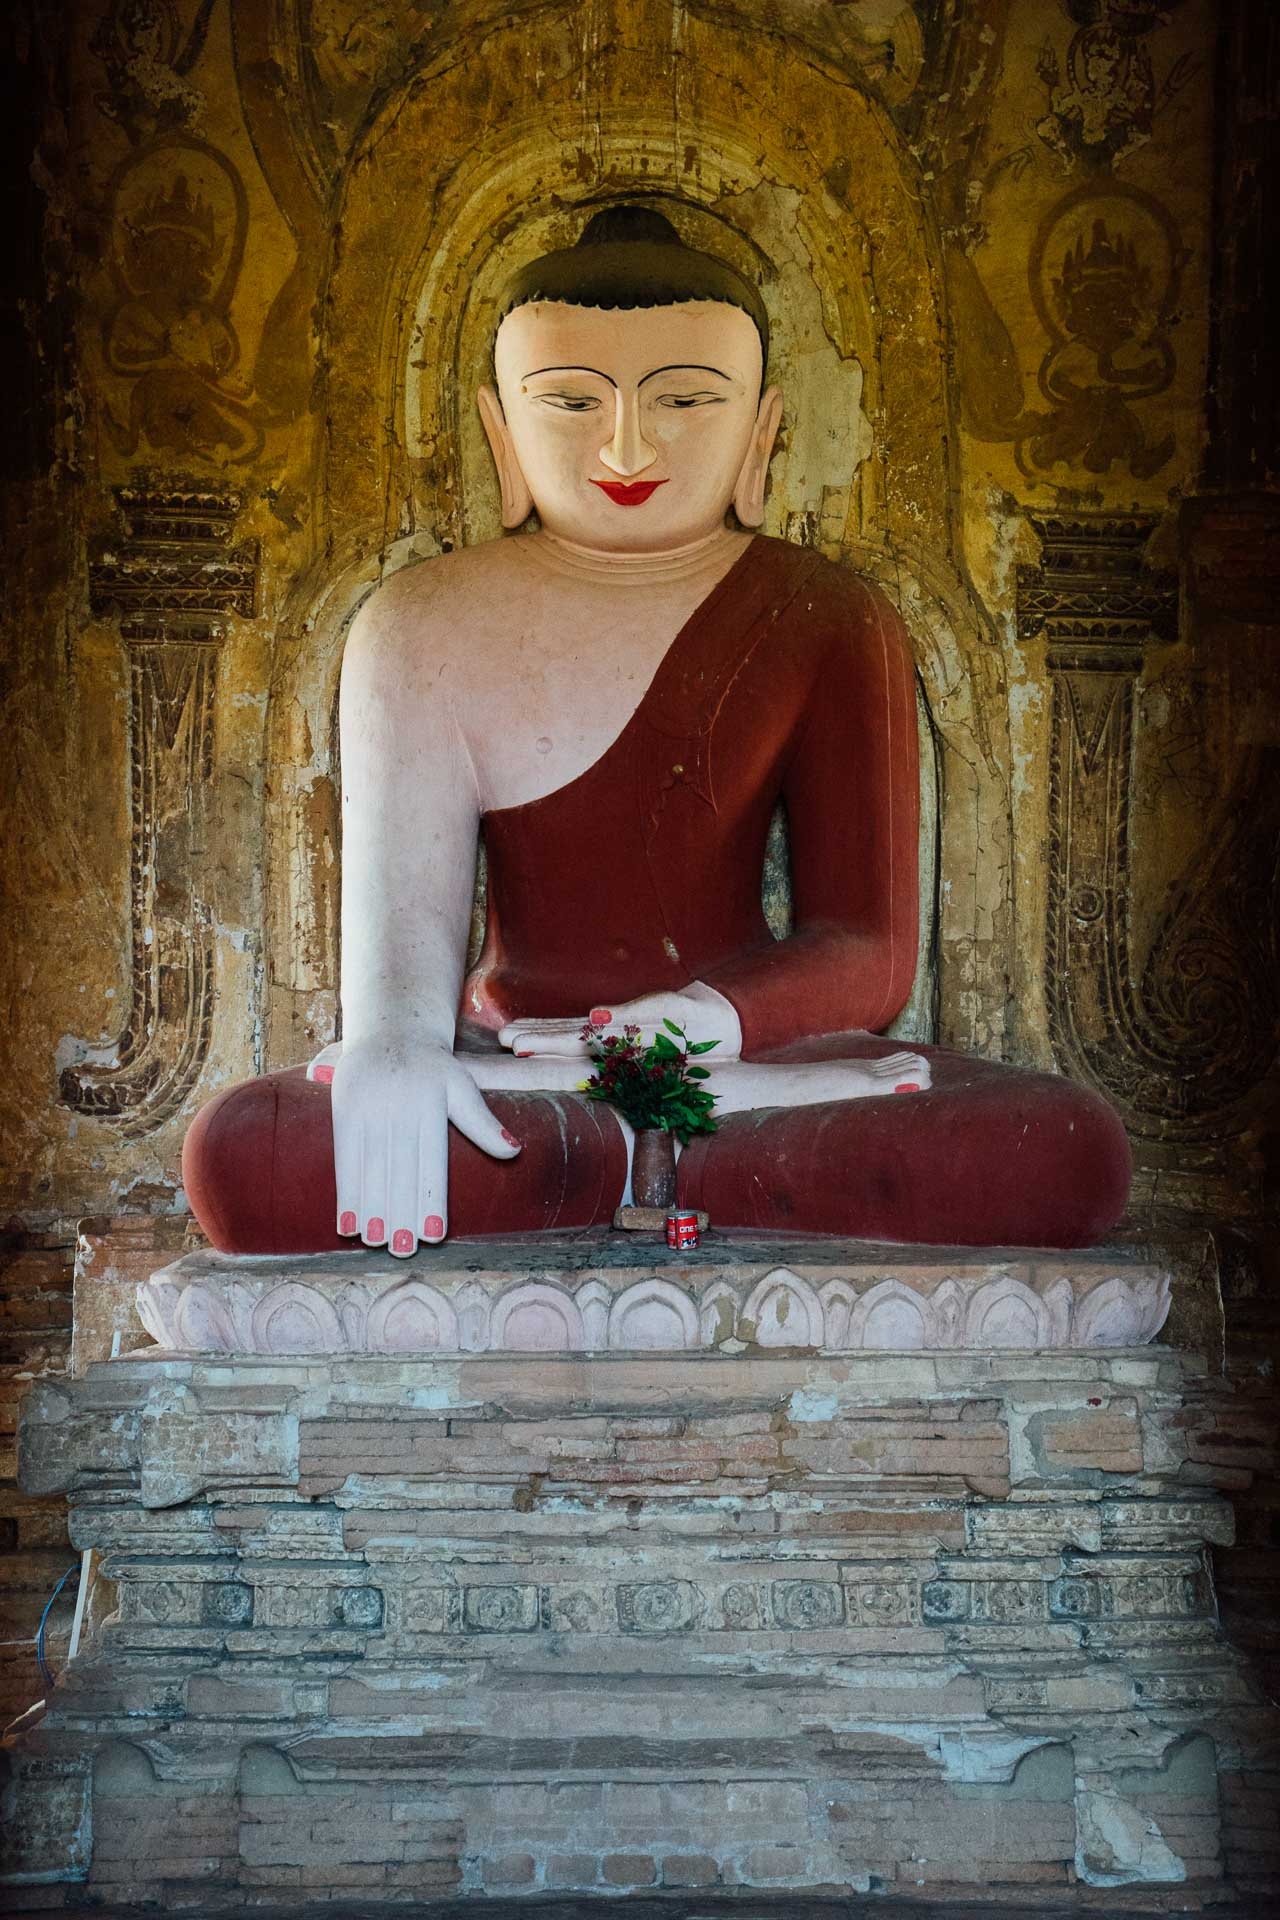
architecture, travel, portrait, red, color, peaceful, sitting, buddhism, asia, lady, tourism, religious, gold, temple, photograph, shrine, beauty, buddha, culture, image, heritage, emotion, pagoda, stupa, myanmar, burmese, burma, human positions